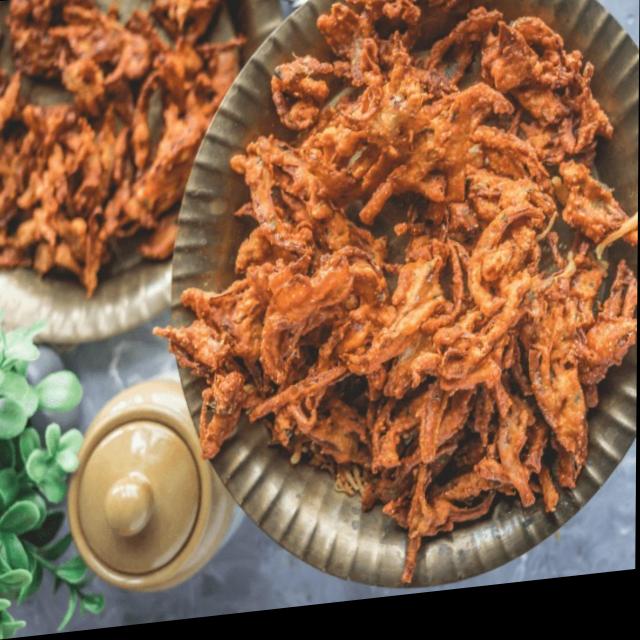
Dish: pakode